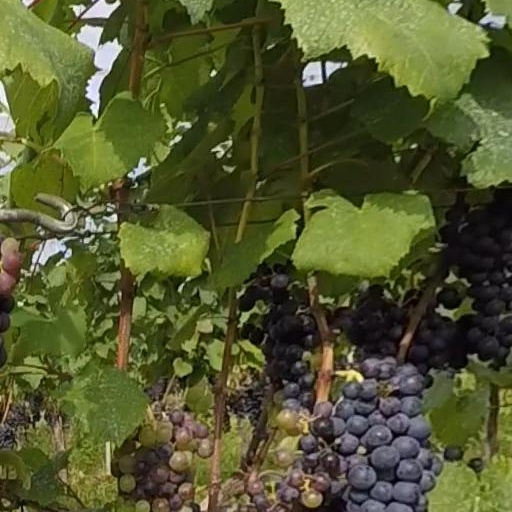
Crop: grape